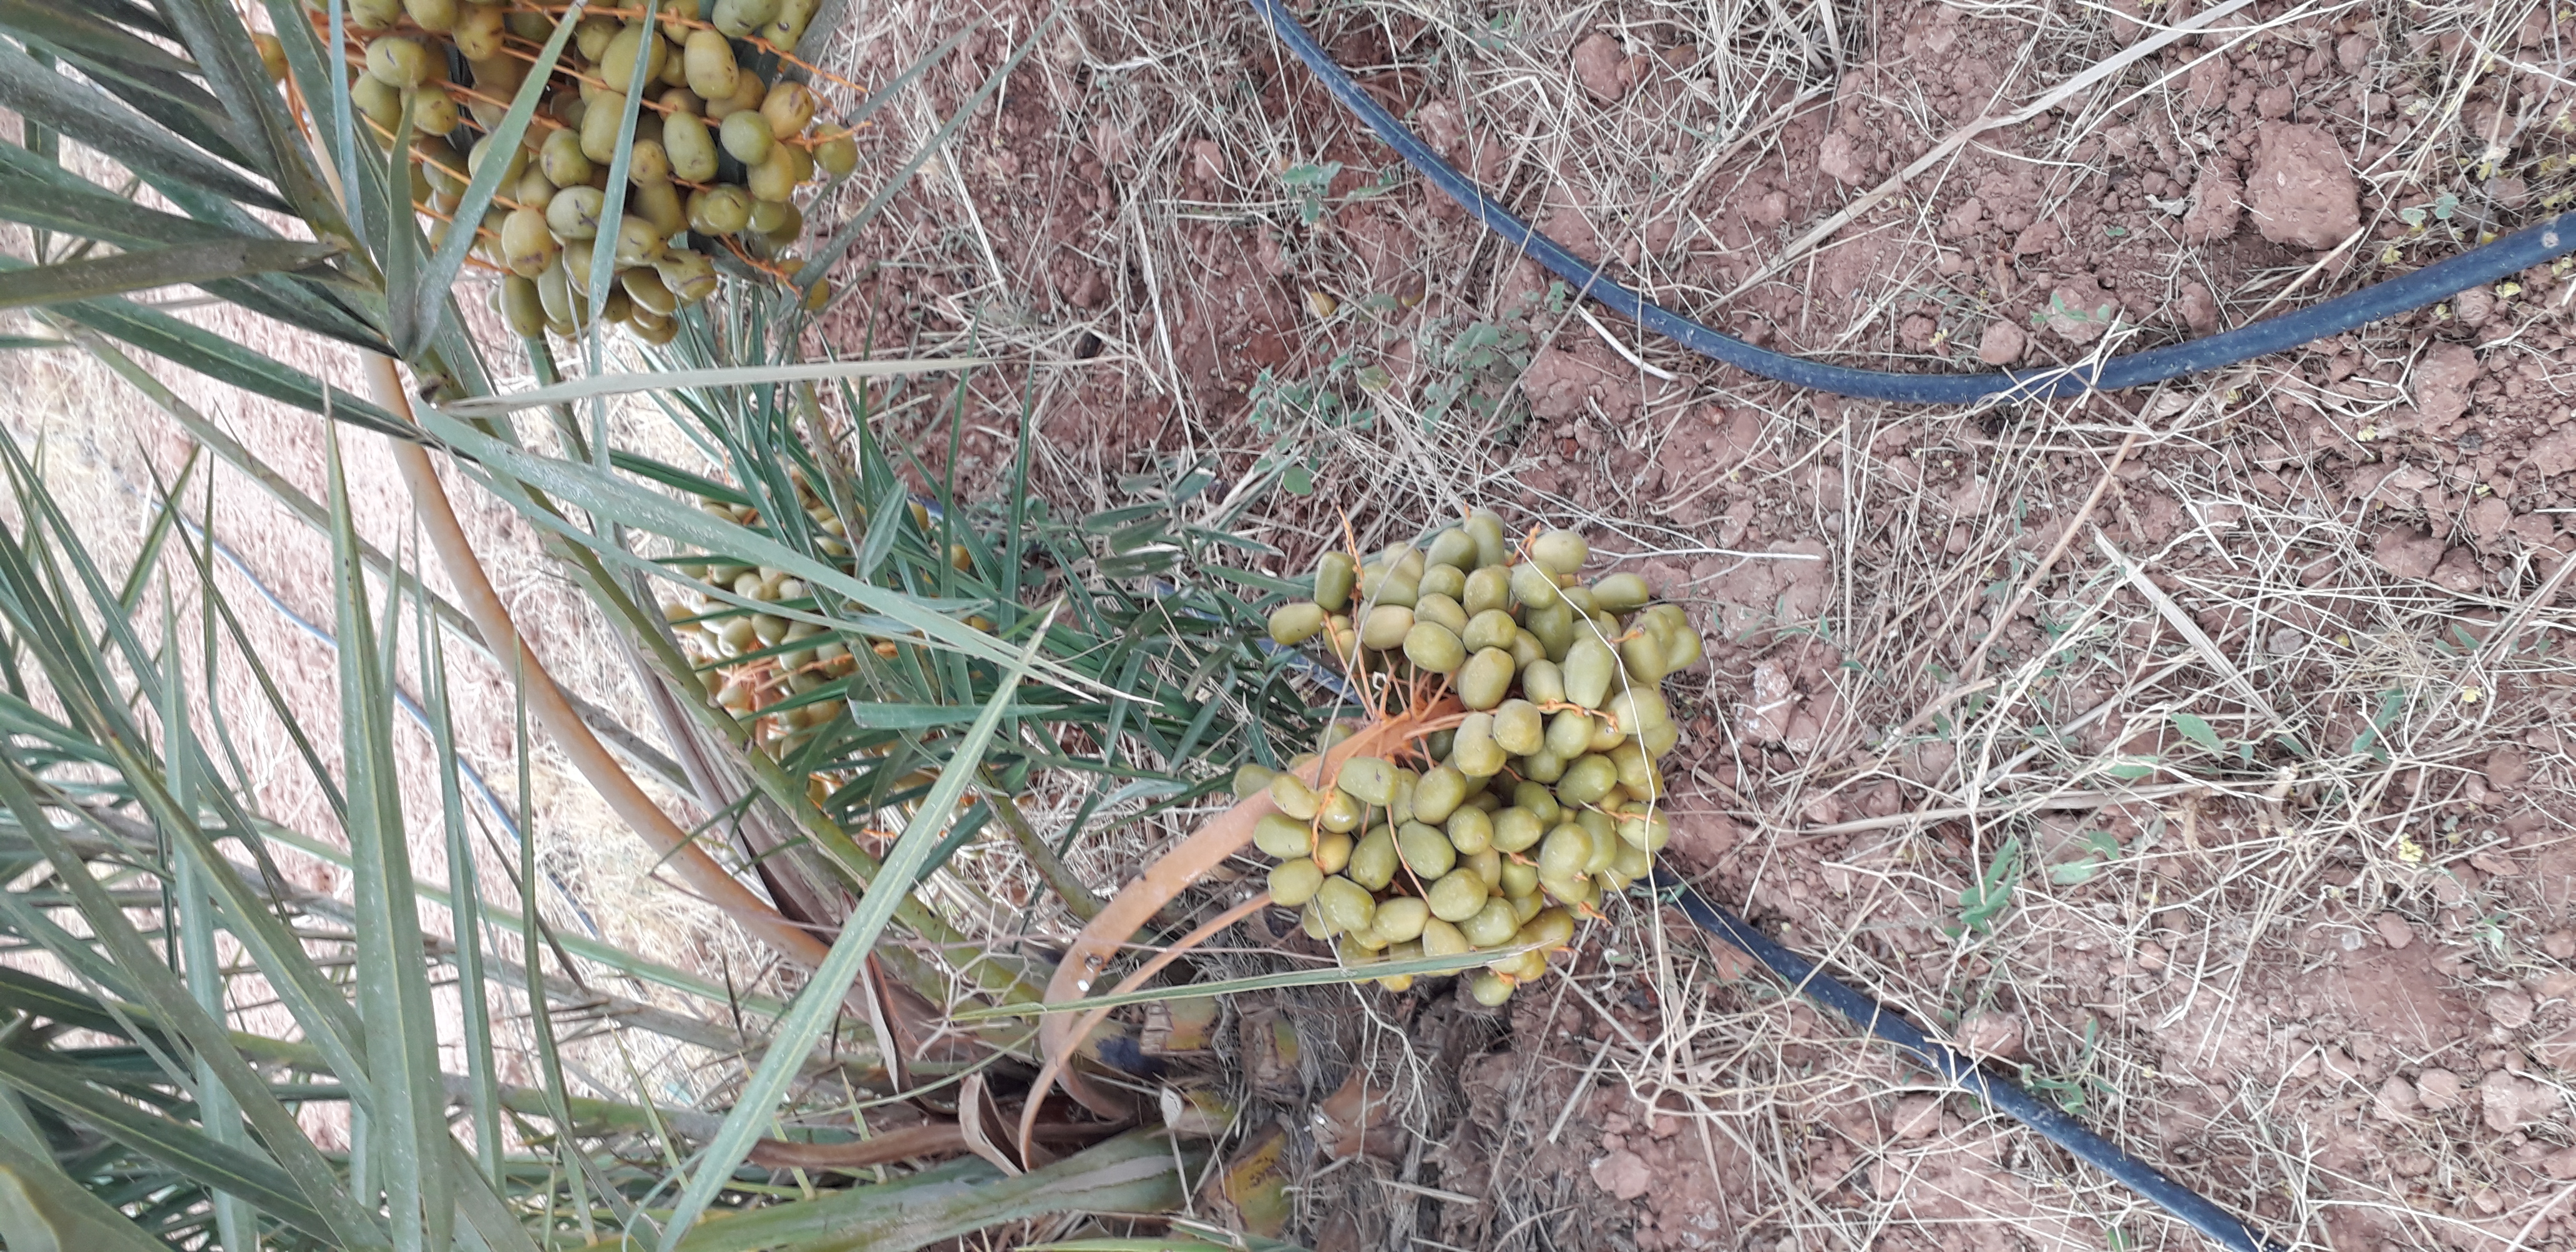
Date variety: Boufagous